Velodromo Paolo Borsellino

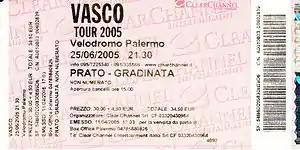

Because of the unavailability of Palermo's main stadium, Stadio La Favorita, to host open-air concerts, the Velodromo Borsellino was, until 2013, Palermo's primary venue for large concerts.